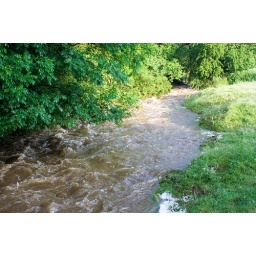
I am now standing on the bridge looking back in the direction of the other picture of the bridge.